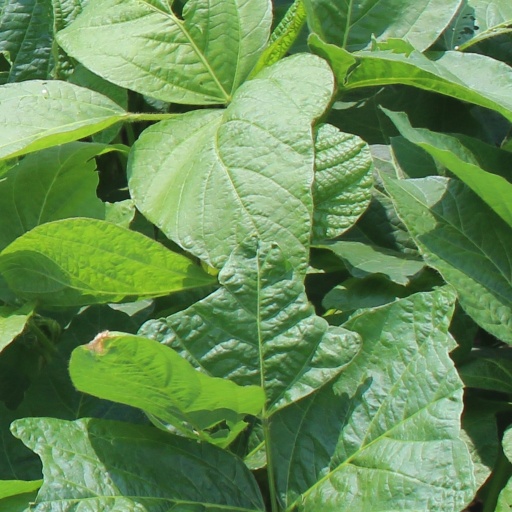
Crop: soybean